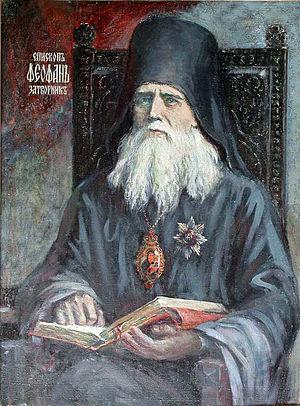
Un reclus est un moine qui, adoptant une forme extrême de pénitence, s’enferme en solitaire dans un espace restreint, soit pour un temps, soit pour la vie. Sa cellule se trouve généralement près d’un monastère ou d’une église. Il n’est donc pas à confondre avec un ermite. Il a généralement une dévotion marquée pour la prière d'adoration eucharistique et pour la prière d'intercession.